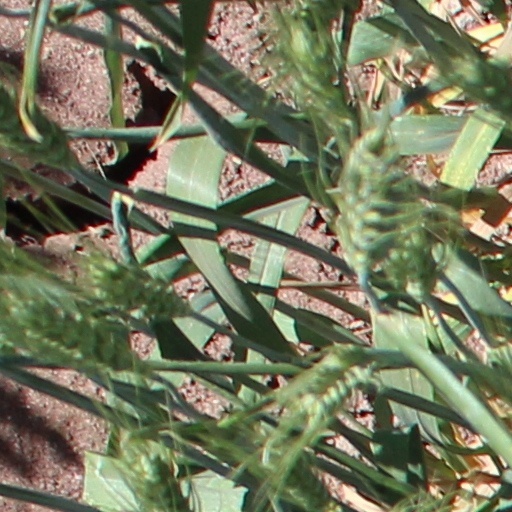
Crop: wheat